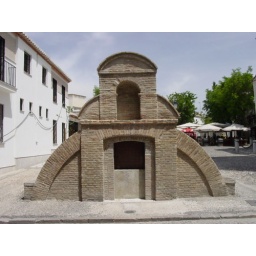
Romans built an aqueduct in Granada to bring water from the nearby river into the city. Granada. Spain, May 2005